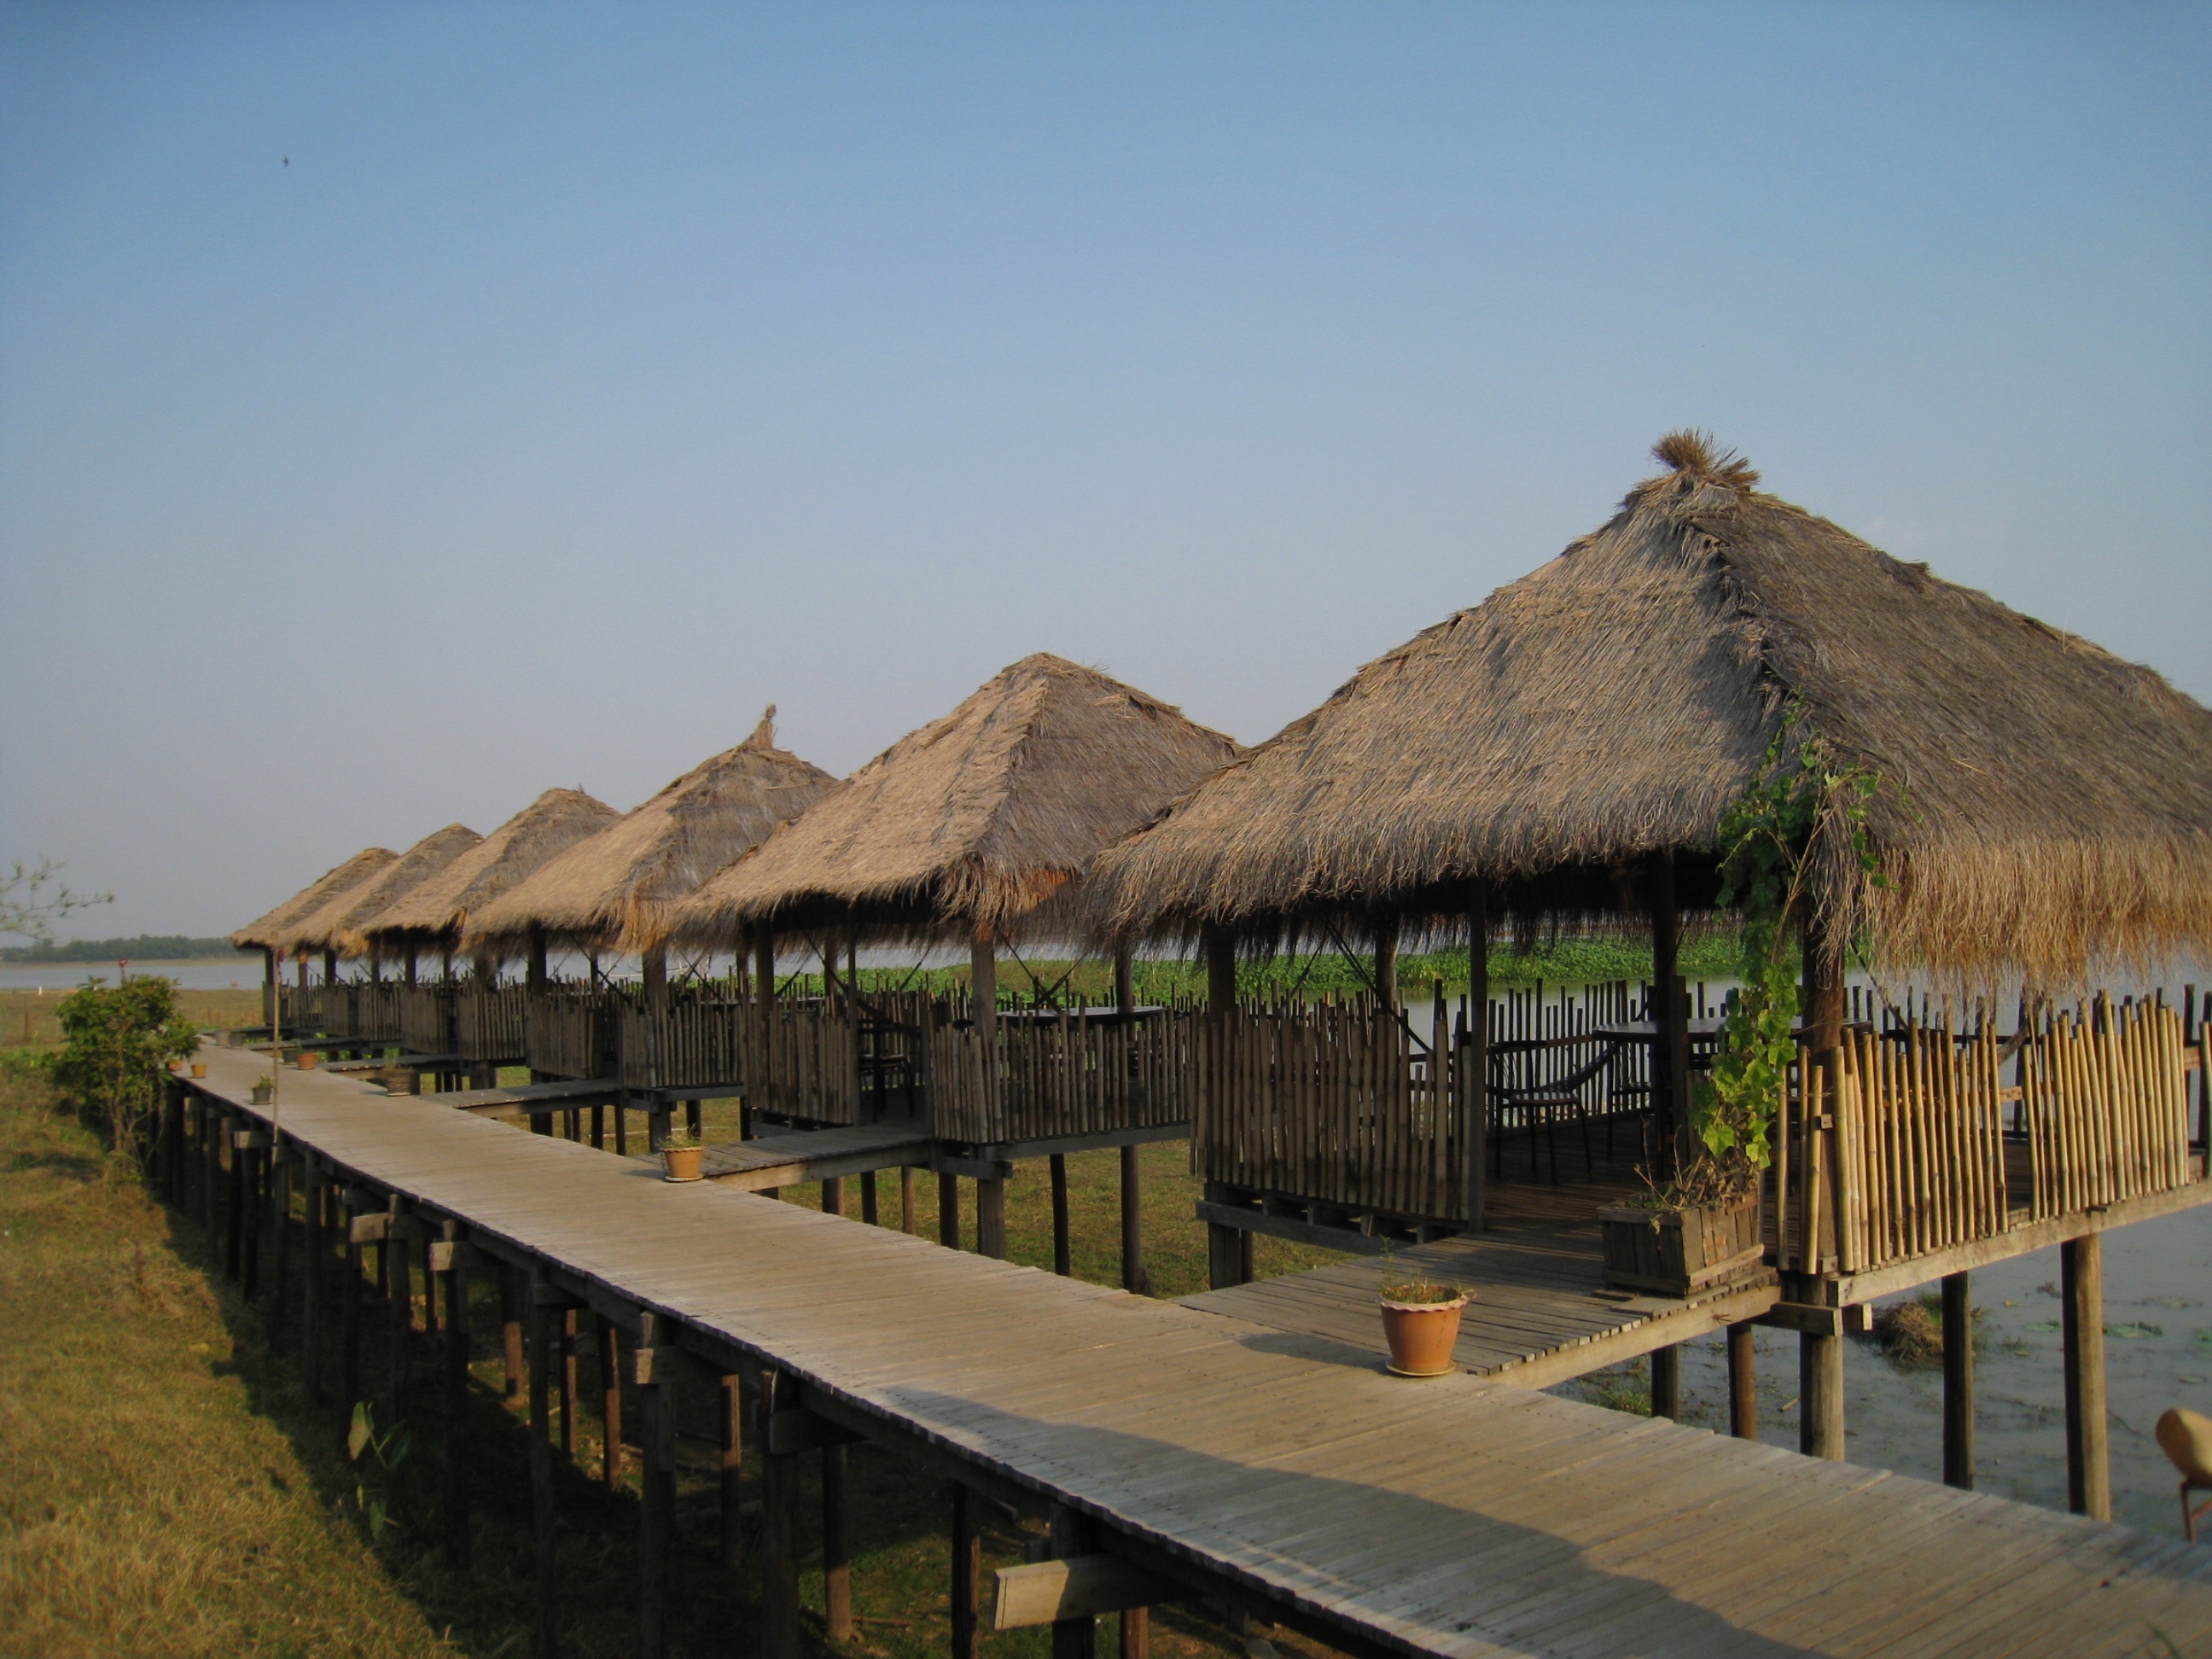
beach, sea, coast, hut, village, agriculture, tourism, thatched roof, cambodia, thatching, rural area, wu